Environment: real
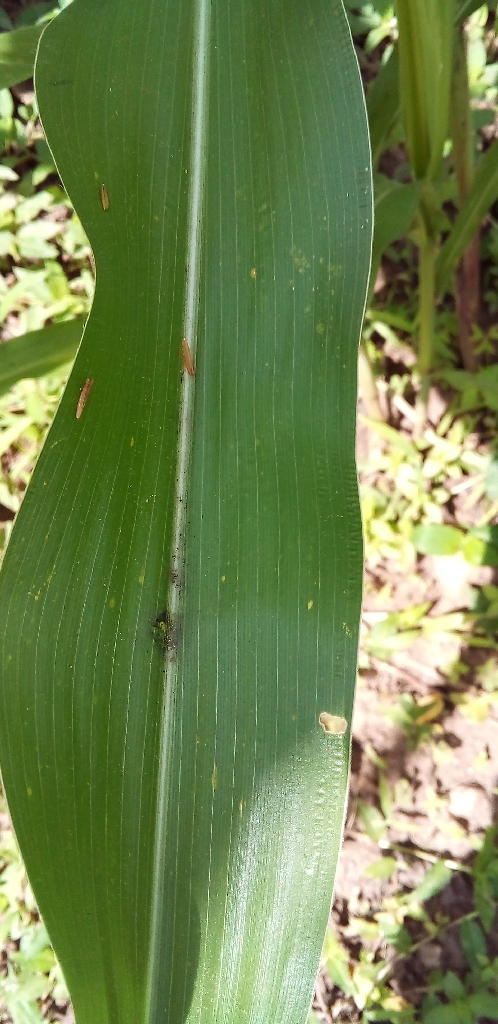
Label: healthy